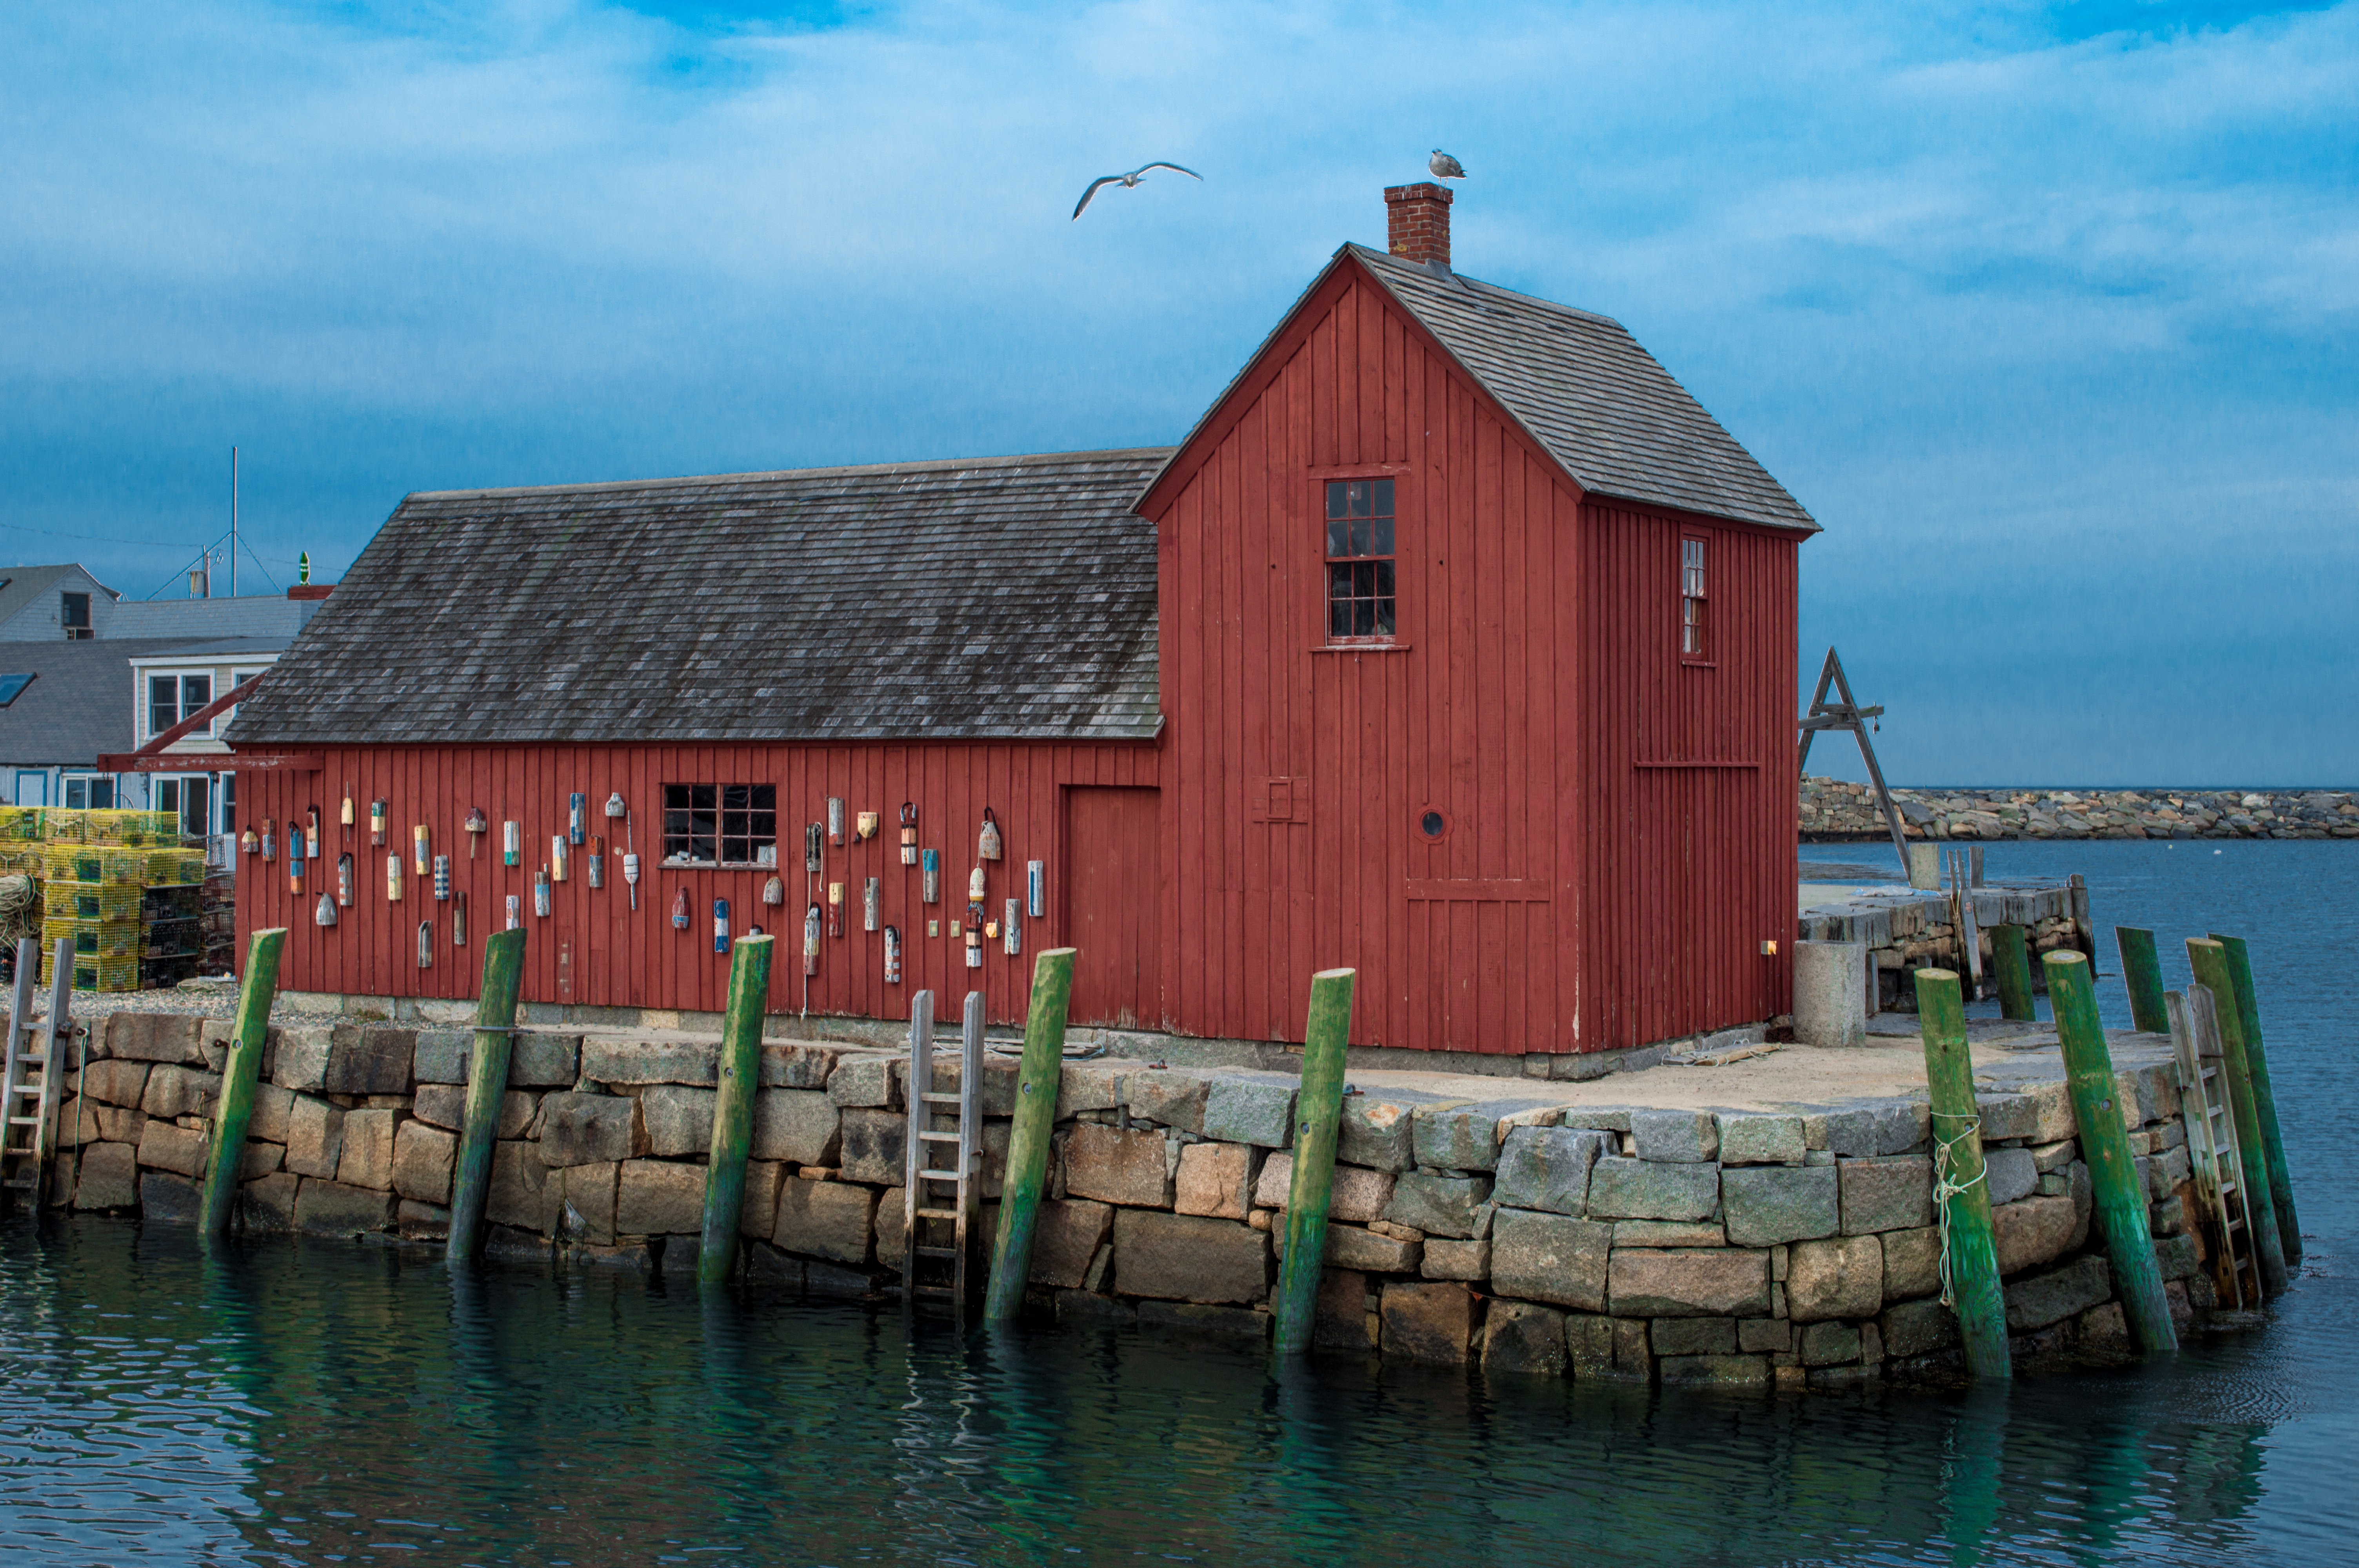
sea, vehicle, tower, boathouse, waterway